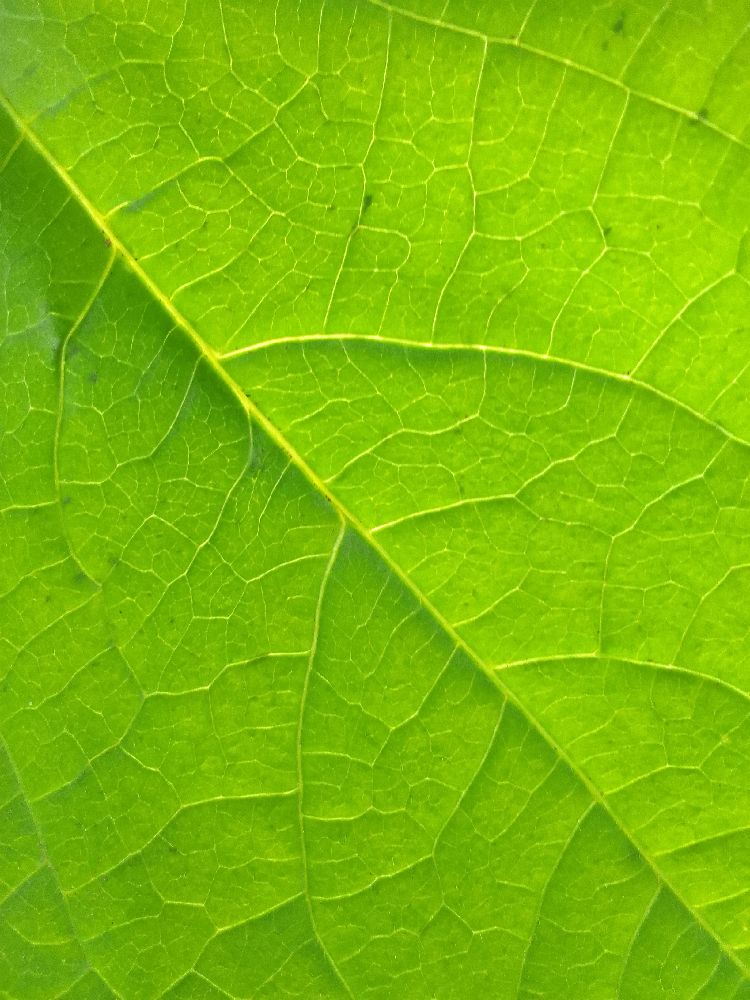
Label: healthy